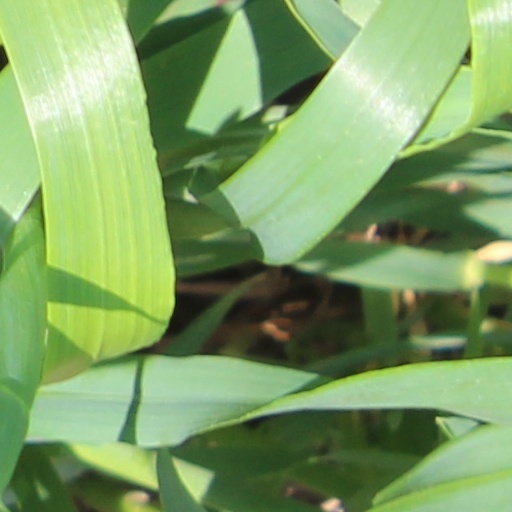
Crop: wheat